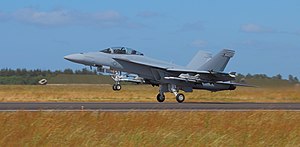
Halefinne (fly) / Haletyper / To eller flere halefinner
En Boeing F/A-18E/F Super Hornet med to halefinner letter ved Danish Air Show i 2014.
Halefinnen på et fly anvendes til at stabilisere flyet sideværts, til at dæmpe svingninger om højaksen og som fæstepunkt for sideroret. Halefinnens store lodrette flade er oftest malet for at angive flyets ejerskab. Da halefinnen er det øverste punkt på flyet, er der anbragt diverse antenner på toppen. Tremotorede jetfly har enten den midterste motor eller blot luftindtaget indbygget i halefinnen.